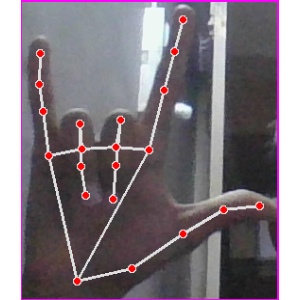
अक्षर: व